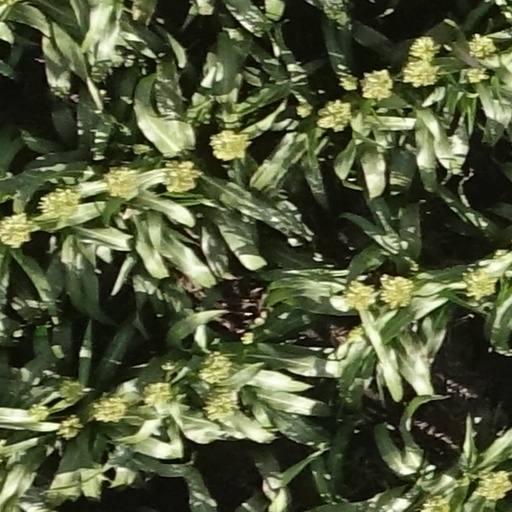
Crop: sorghum